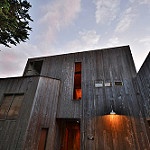
Label: sea